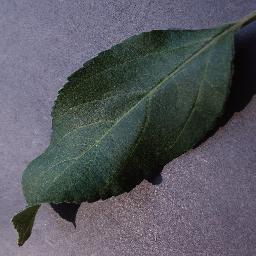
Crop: apple
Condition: healthy